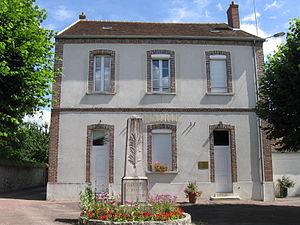
Mairie d'Ormesson. (département de la Seine et Marne, région Île-de-France).
Ormesson est une commune française située dans le département de Seine-et-Marne en région Île-de-France.